Brummen

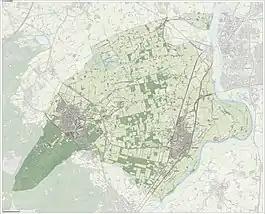
"Dutch Topographic map of Brummen, June 2015"

Brummen is a municipality and a village in the eastern Netherlands.